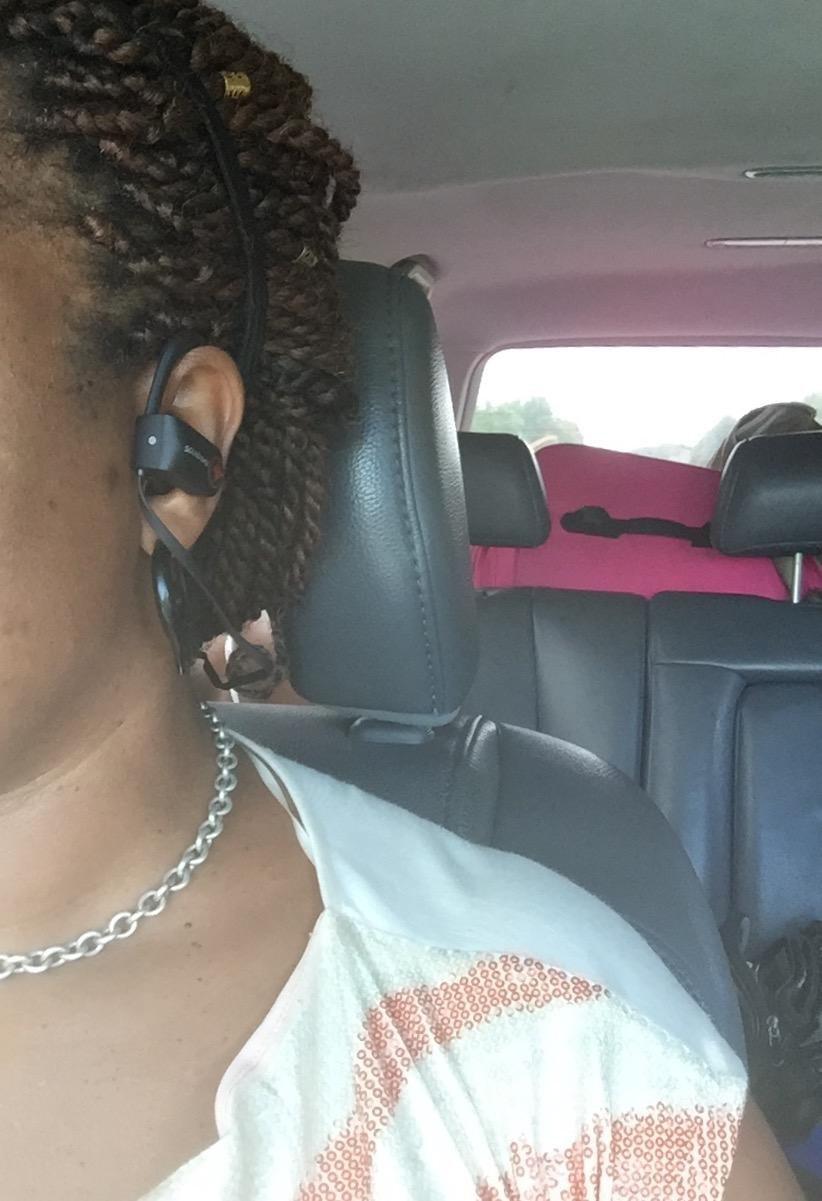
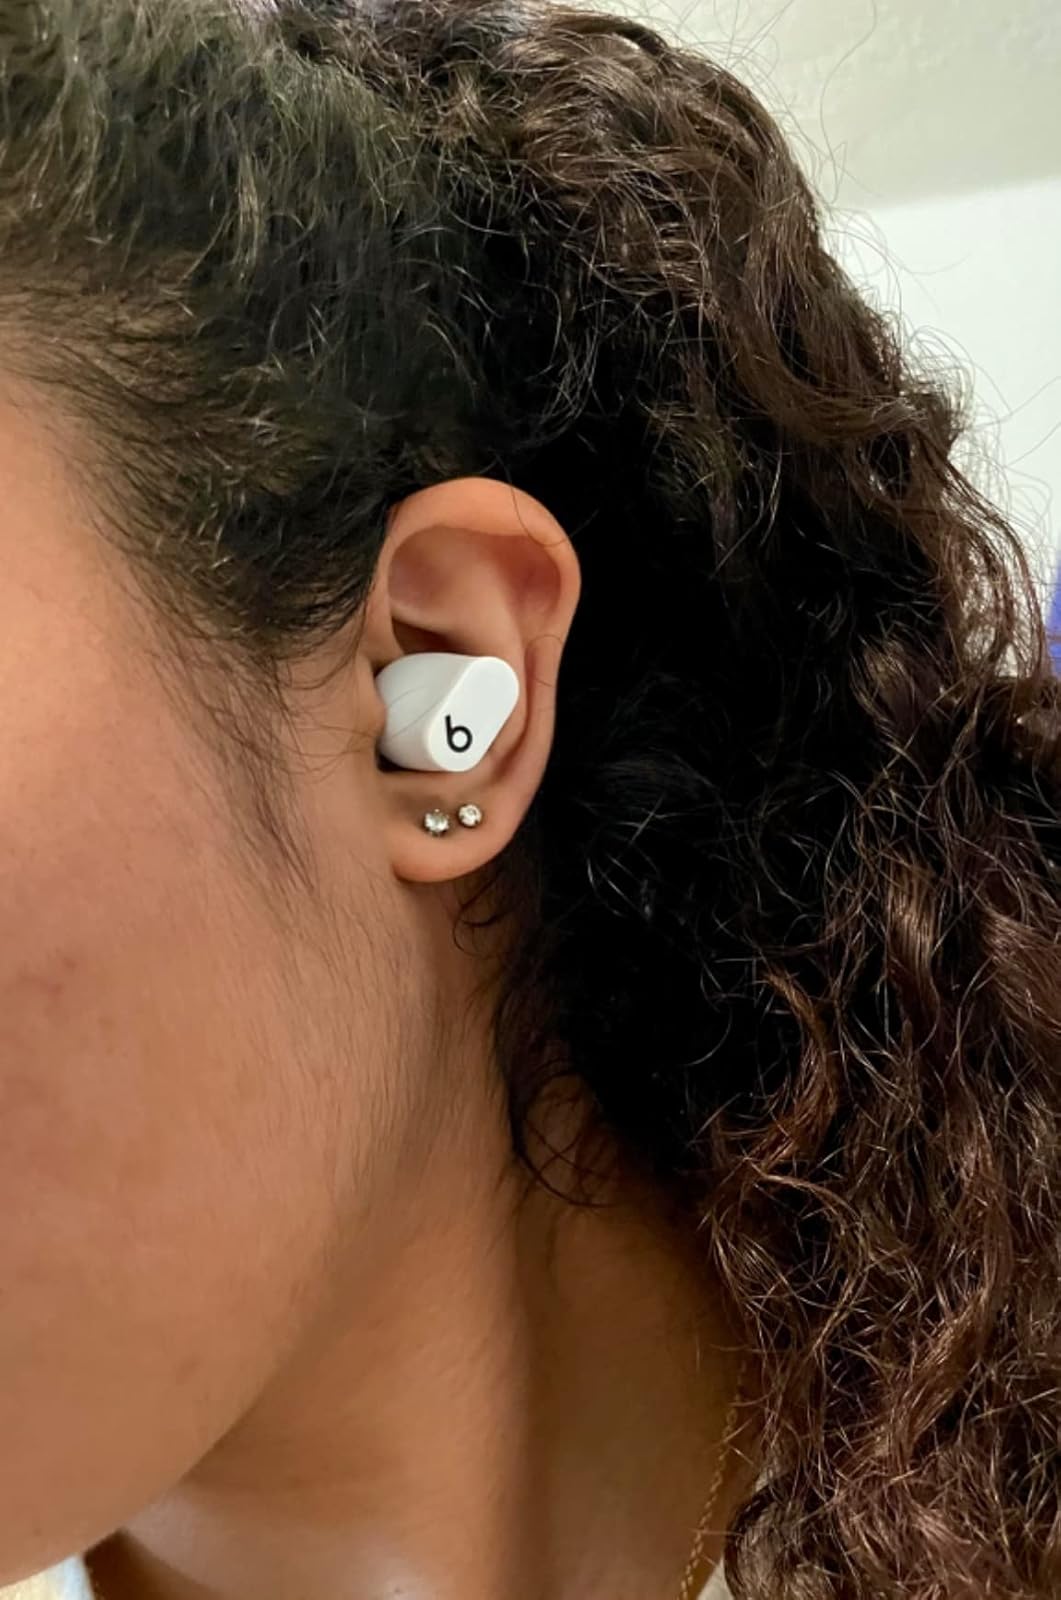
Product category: earbuds
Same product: no